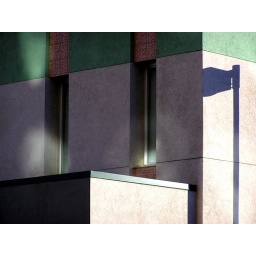
A small office building in Walla Walla at 6 am